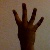
The image shows a hand gesture representing the number 4 in Indian Sign Language.